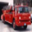
Label: truck